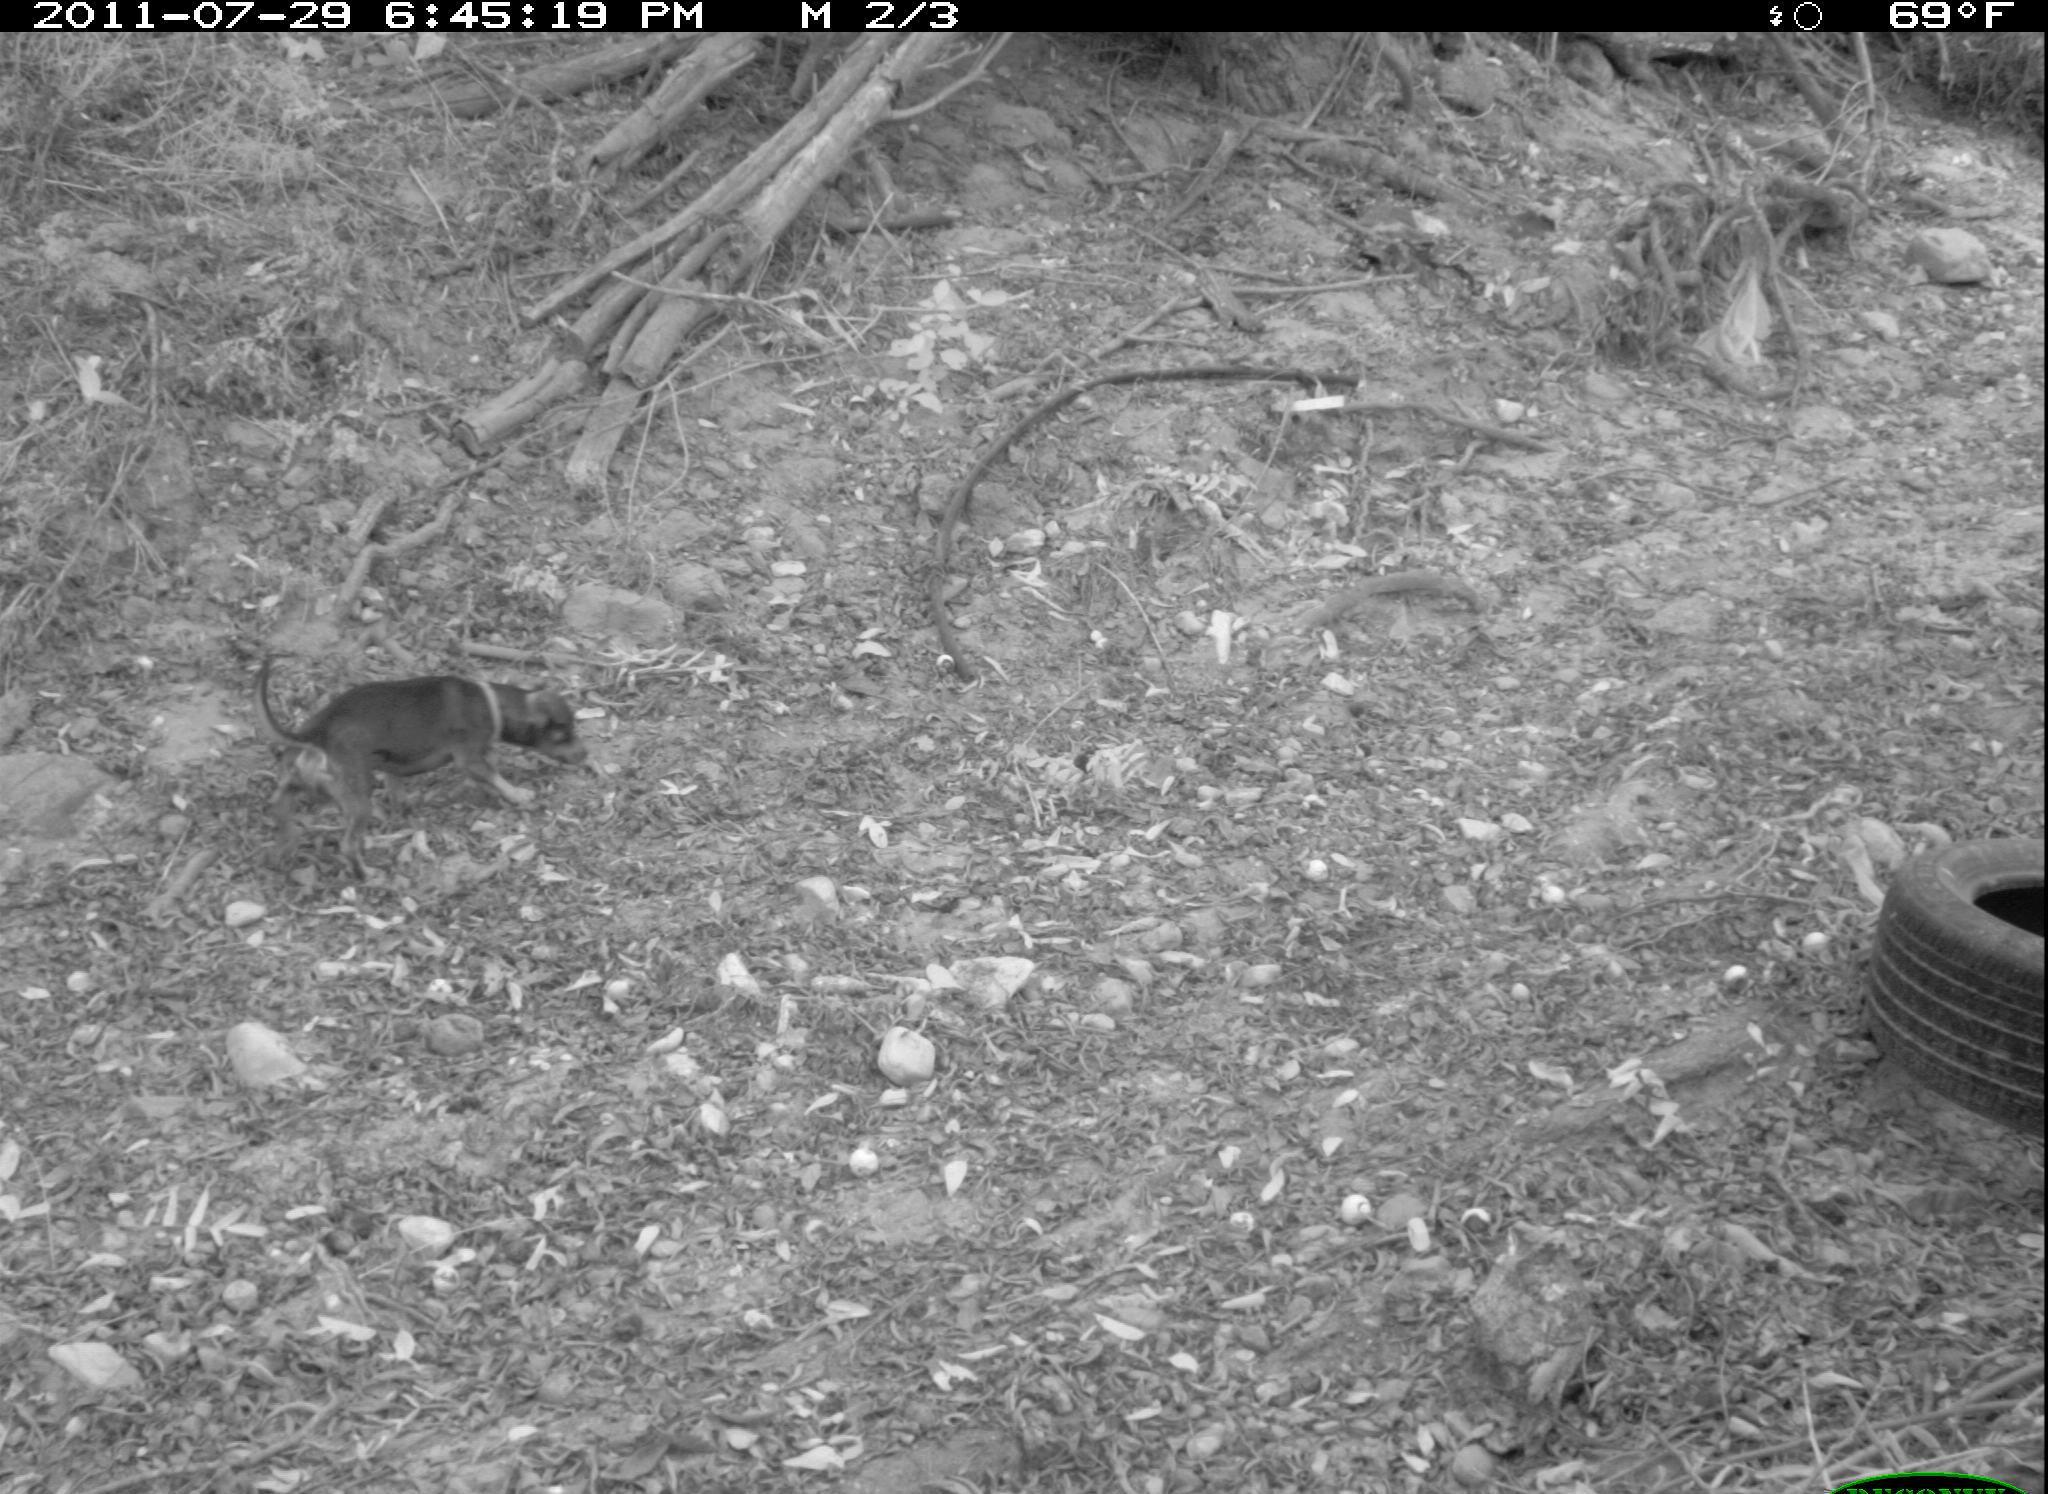
Species: Canis familiaris